Deer Island (New Brunswick)

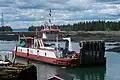
In 1976 suggestions to build a causeway linking Deer Island to Pendleton Island, or through Macs Island to the mainland, were dismissed as residents preferred the ferry system.

Ultimately the government re-granted the land back to Thomas Farrell in 1810, denying the families' petitions - leading author Martha Barto to surmise it may have been to protect the large tracts of land held by lumber and shipping magnates in St. Andrews on the mainland, as non-petitioners, John Wilson, Thomas Wyer, Dr. John Calef, Robert and William Pagan each had a vested interest in Farrell retaining ownership. Farrell was noted to attend prominent balls in St. Andrews while wearing a tricorn, and the Pagans were listed as his trusted friends in his final will. On one occasion he travelled to Fredericton with the intent of challenging MLA Nathan Frink to a duel, as was his custom. The re-grant noted that the island comprised approximately 6,300 acres - of which 4,000 acres were unsold - recognising the sales and gifts Farrell had given over the years. Farrell built a frame house at Chocolate Cove in what is today known as Roscoe McNeill's field across from Ron Fountain's summer house.